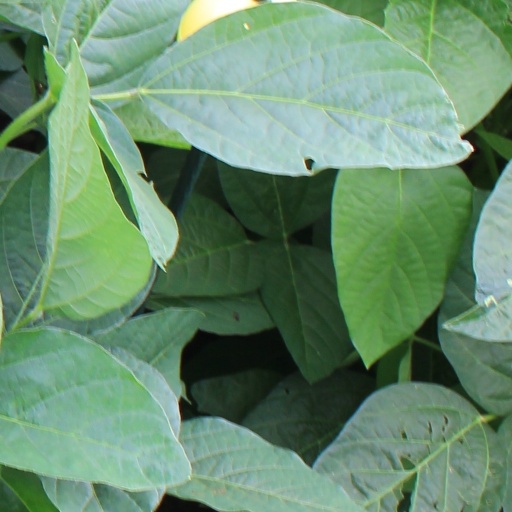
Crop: soybean